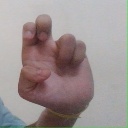
अक्षर: अ